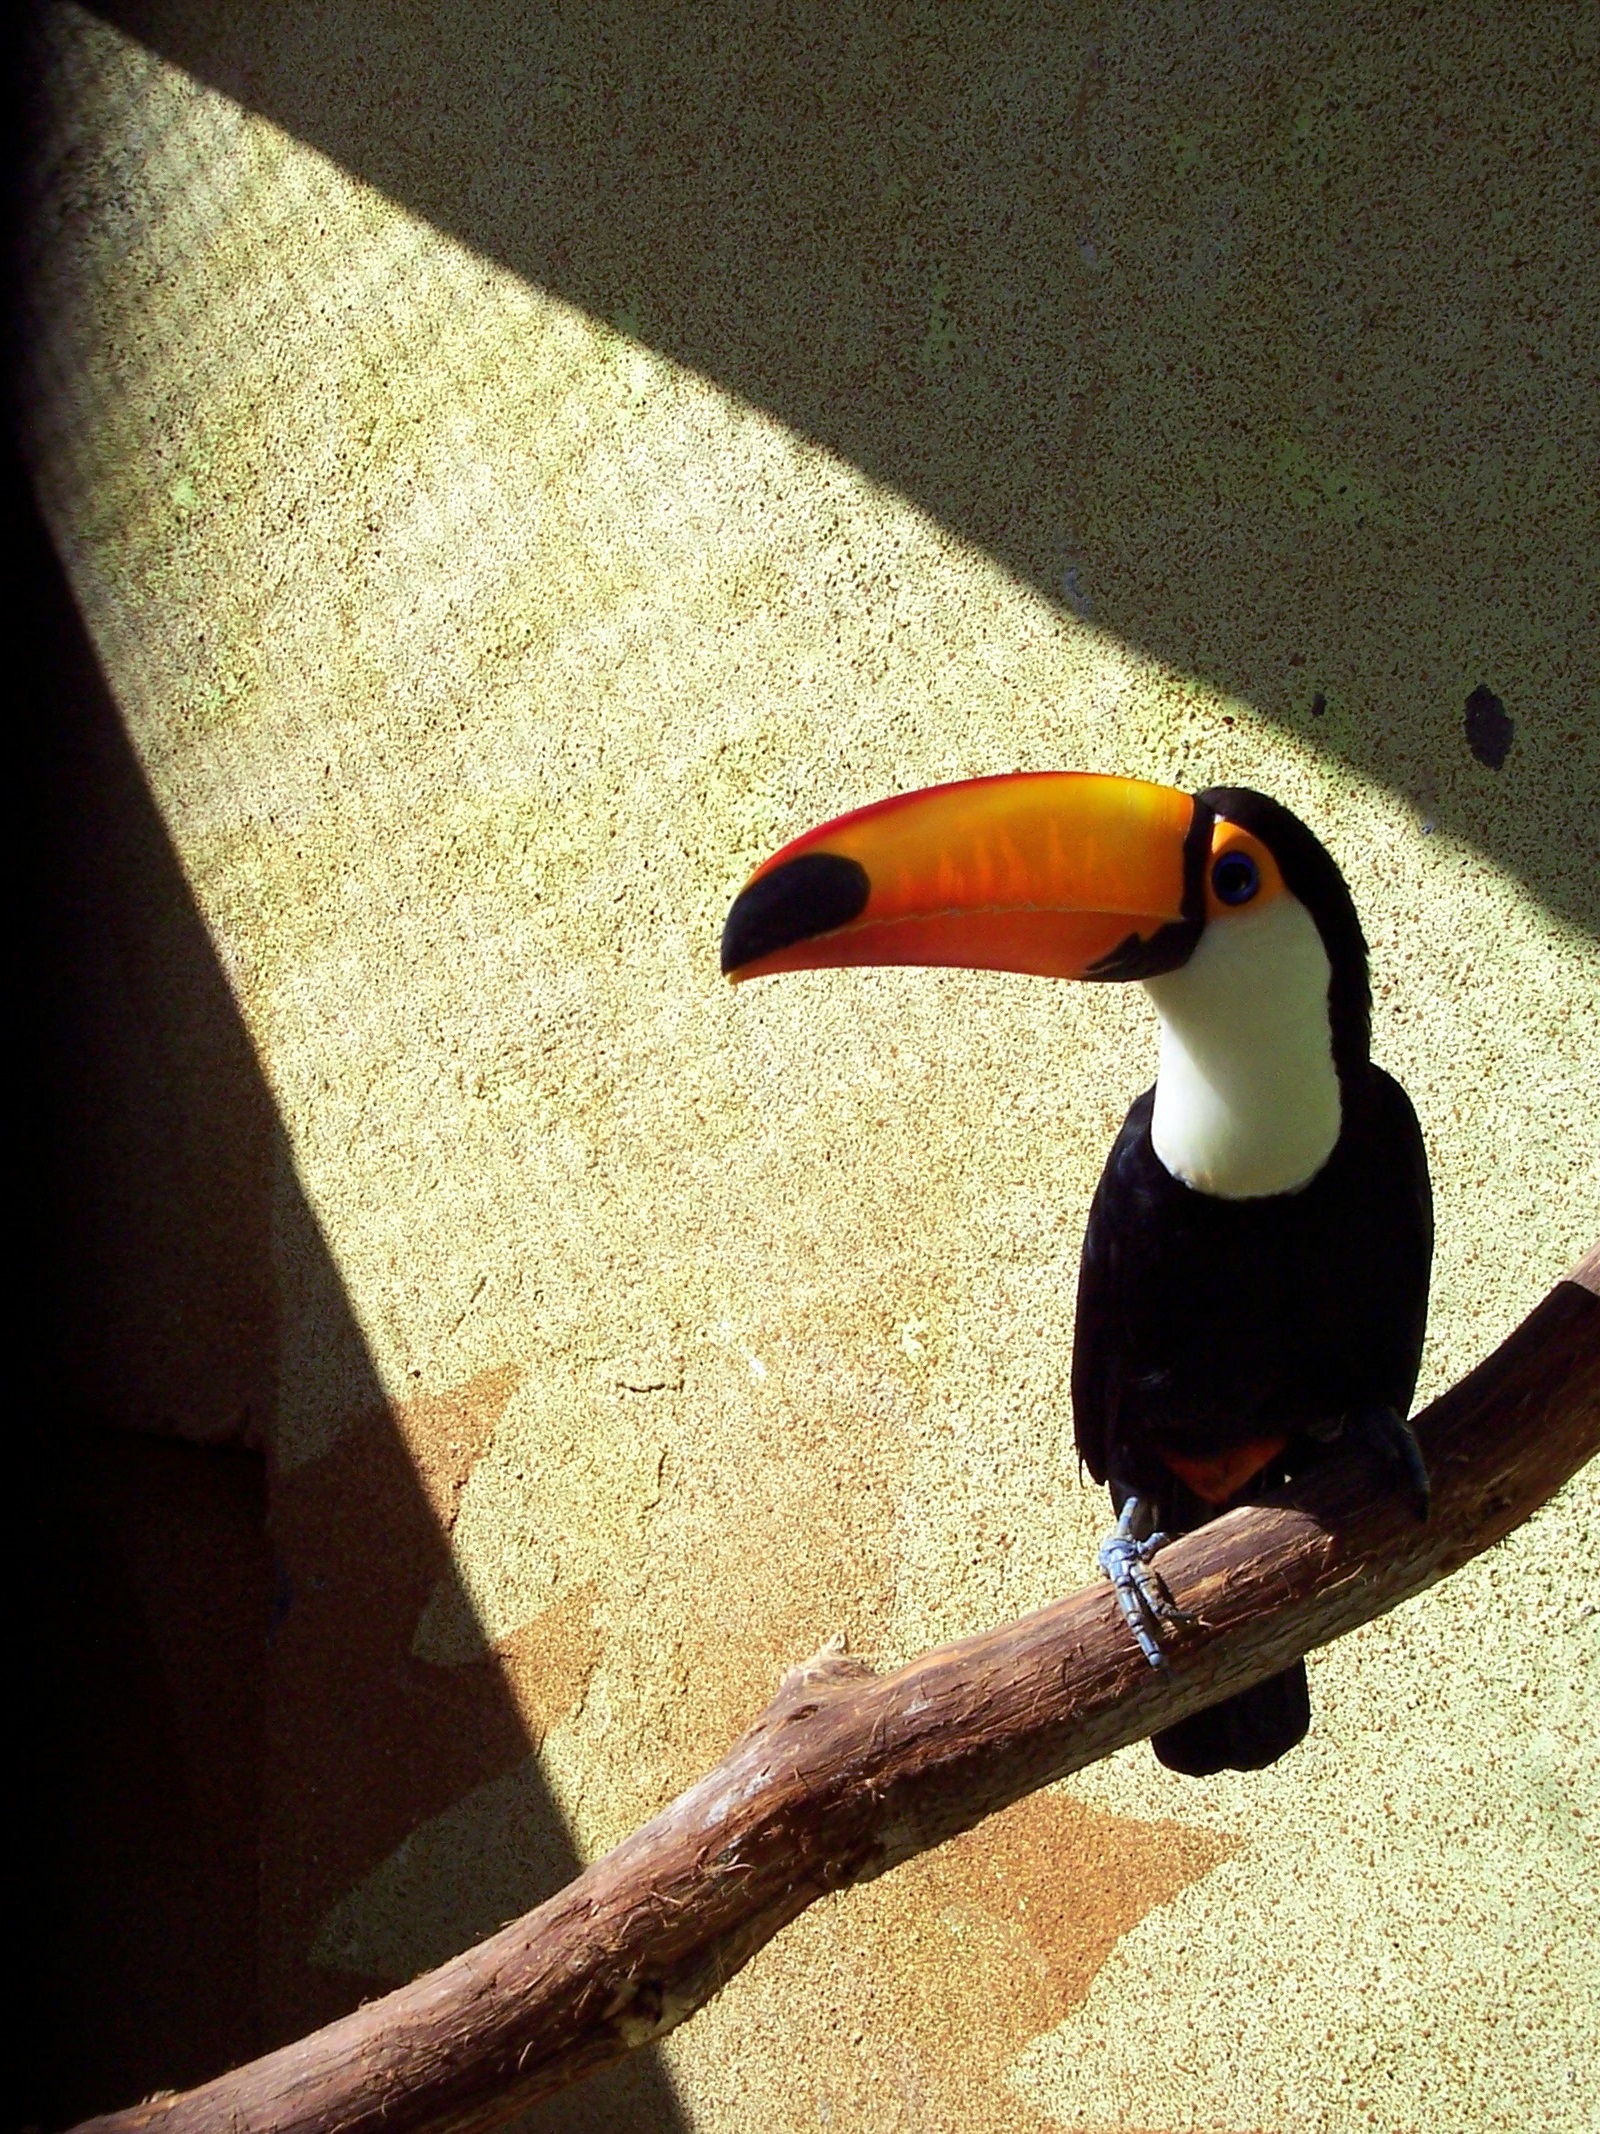
branch, bird, wing, zoo, jungle, beak, tropical, colorful, yellow, duck, vertebrate, bill, exotic, waterfowl, toucan, water bird, perched, ducks geese and swans